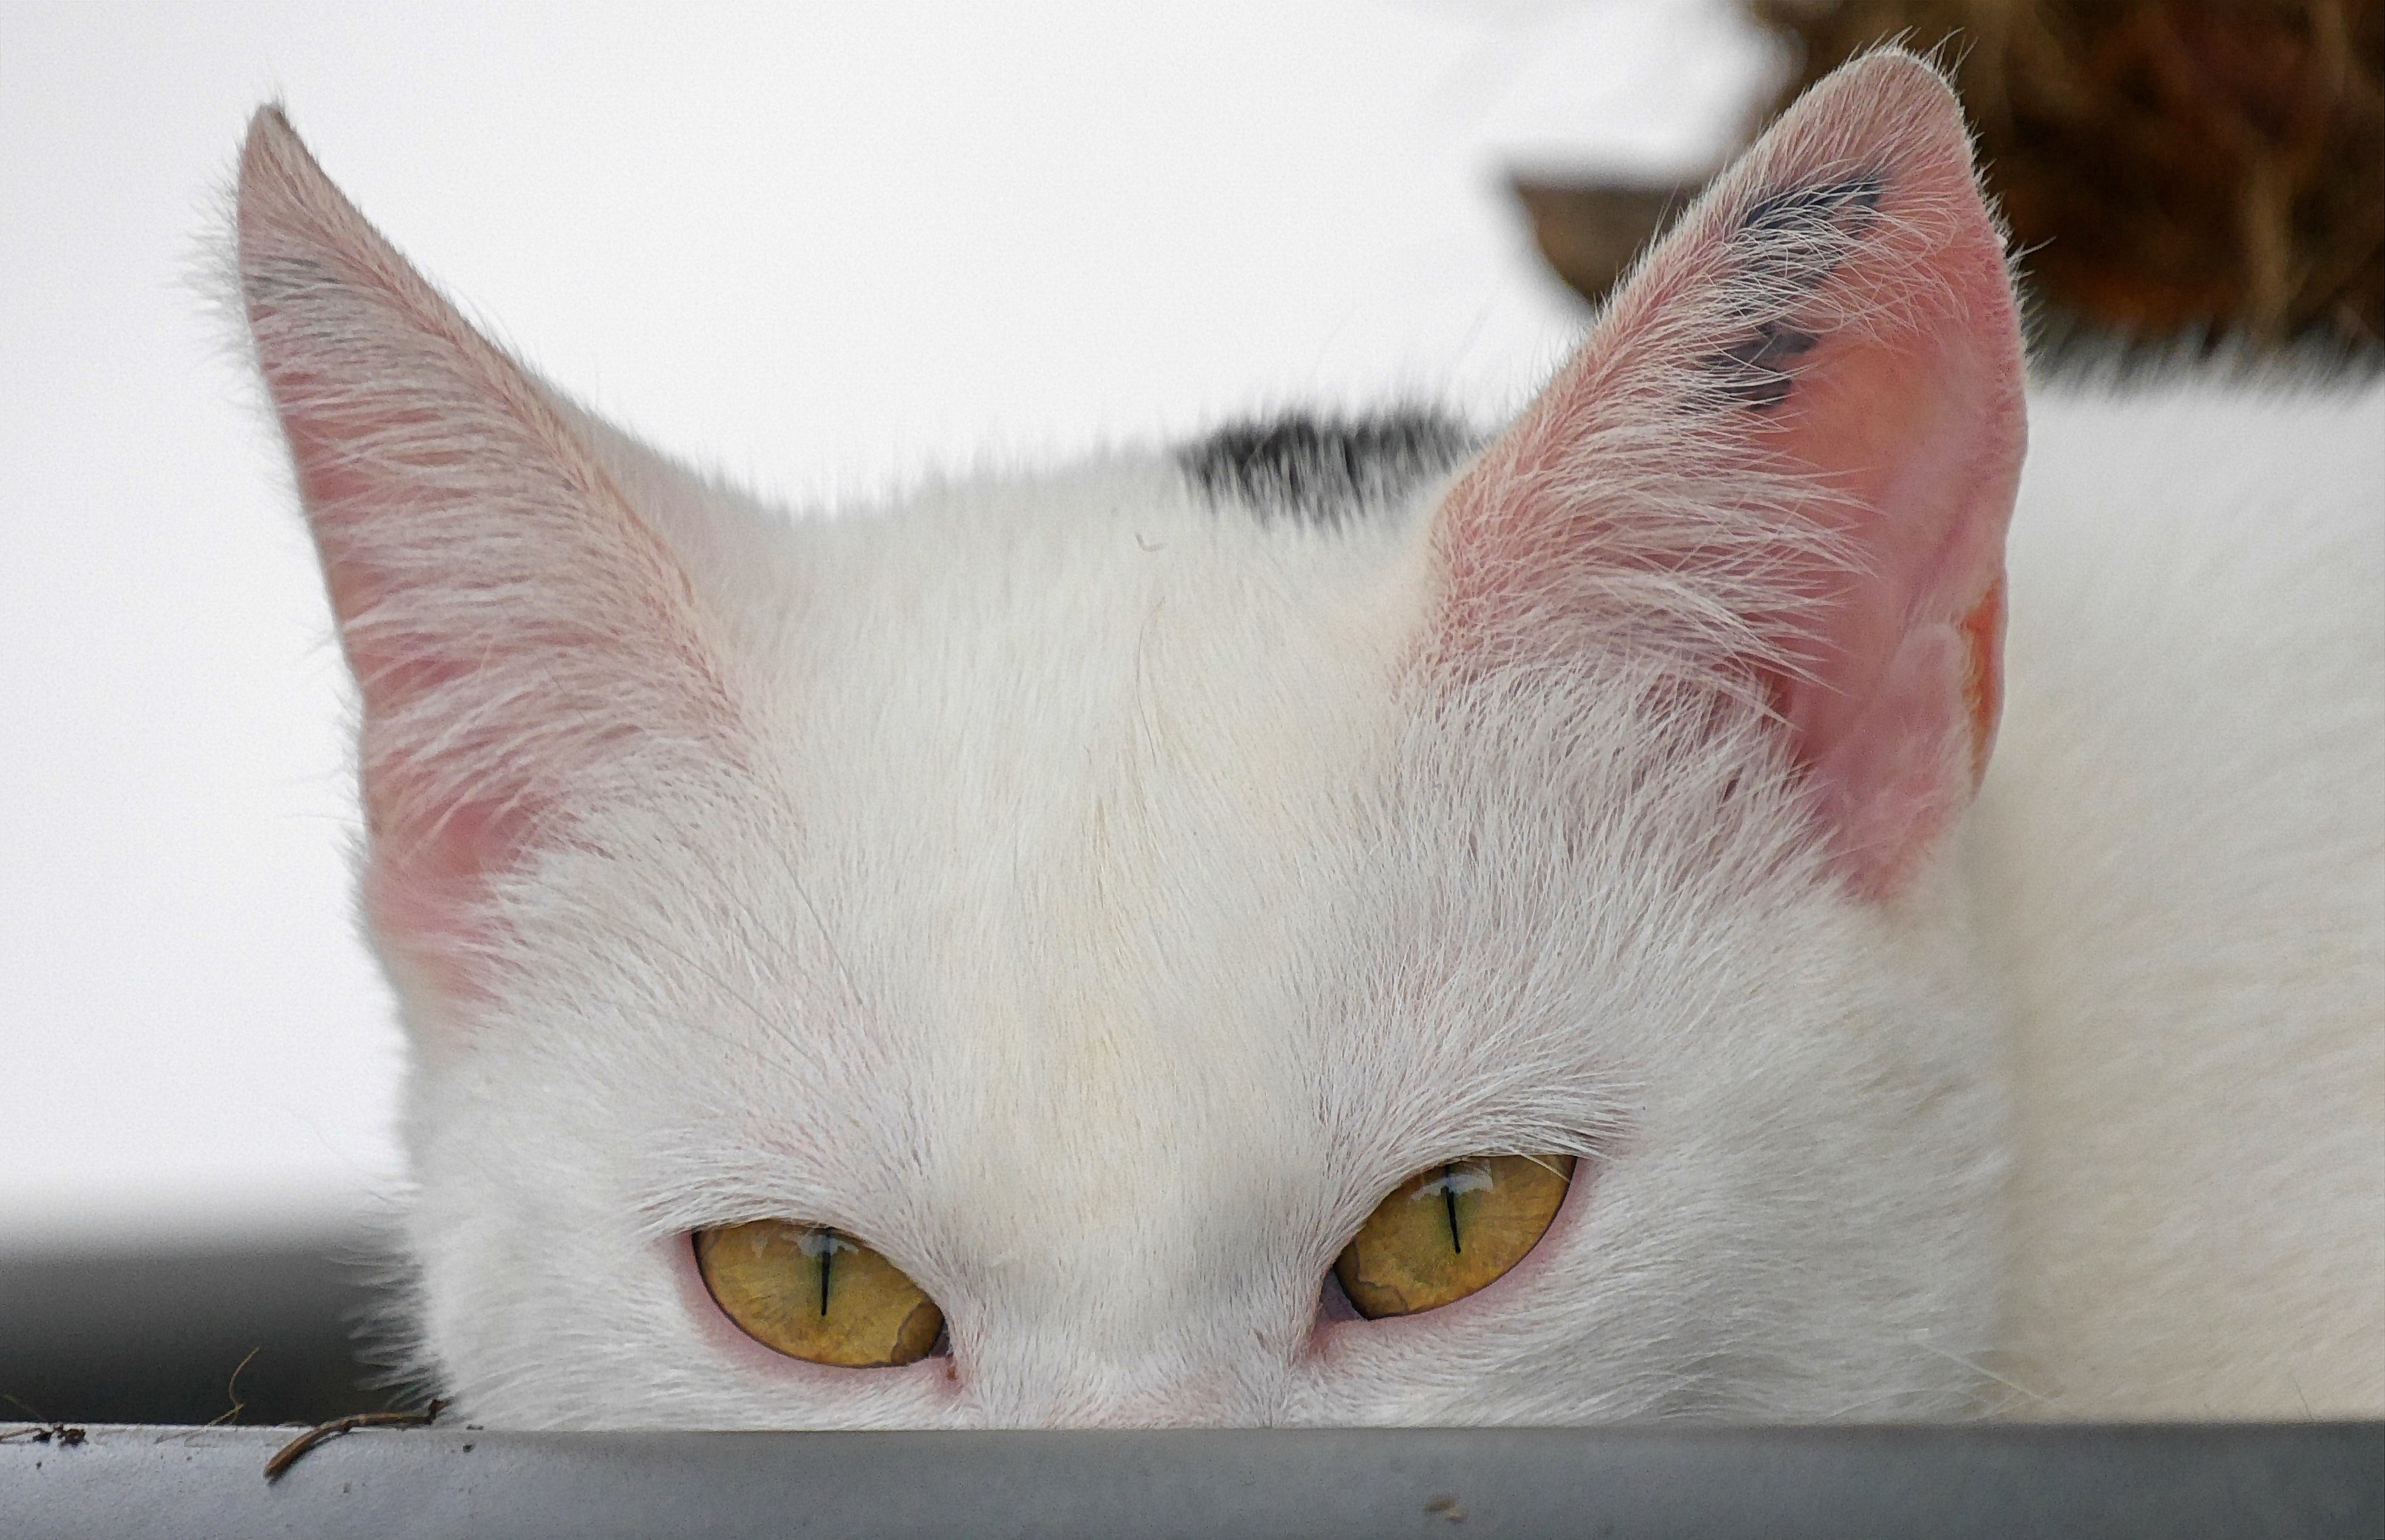
white, animal, pet, kitten, cat, mammal, close up, nose, whiskers, eye, skin, vertebrate, organ, small to medium sized cats, cat like mammal